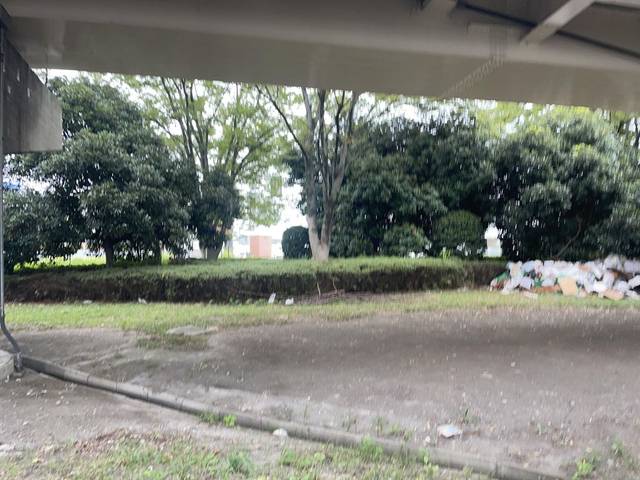
Region: Japan
Coordinates: 35.916, 139.5